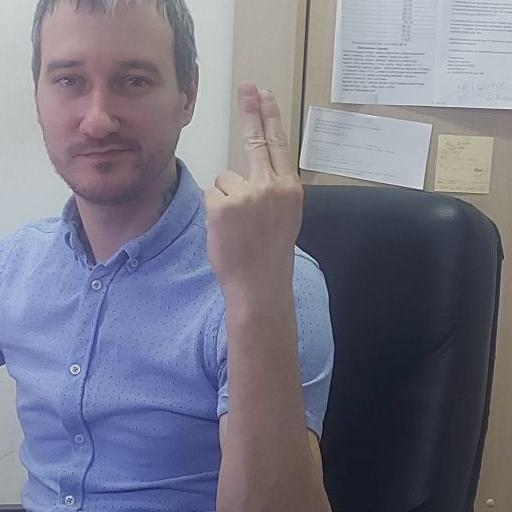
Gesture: two_up_inverted